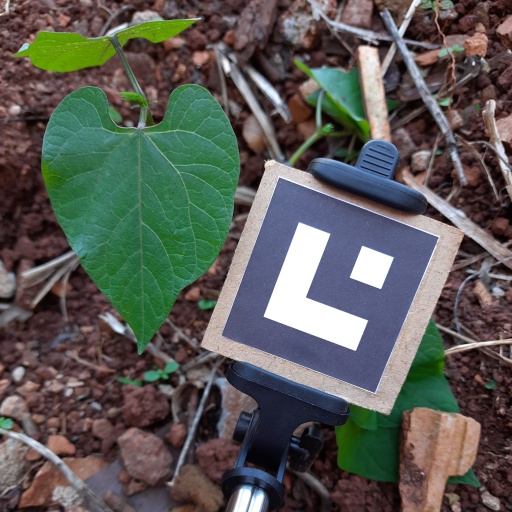
Observations: wavy surface, no eating holes, under shade